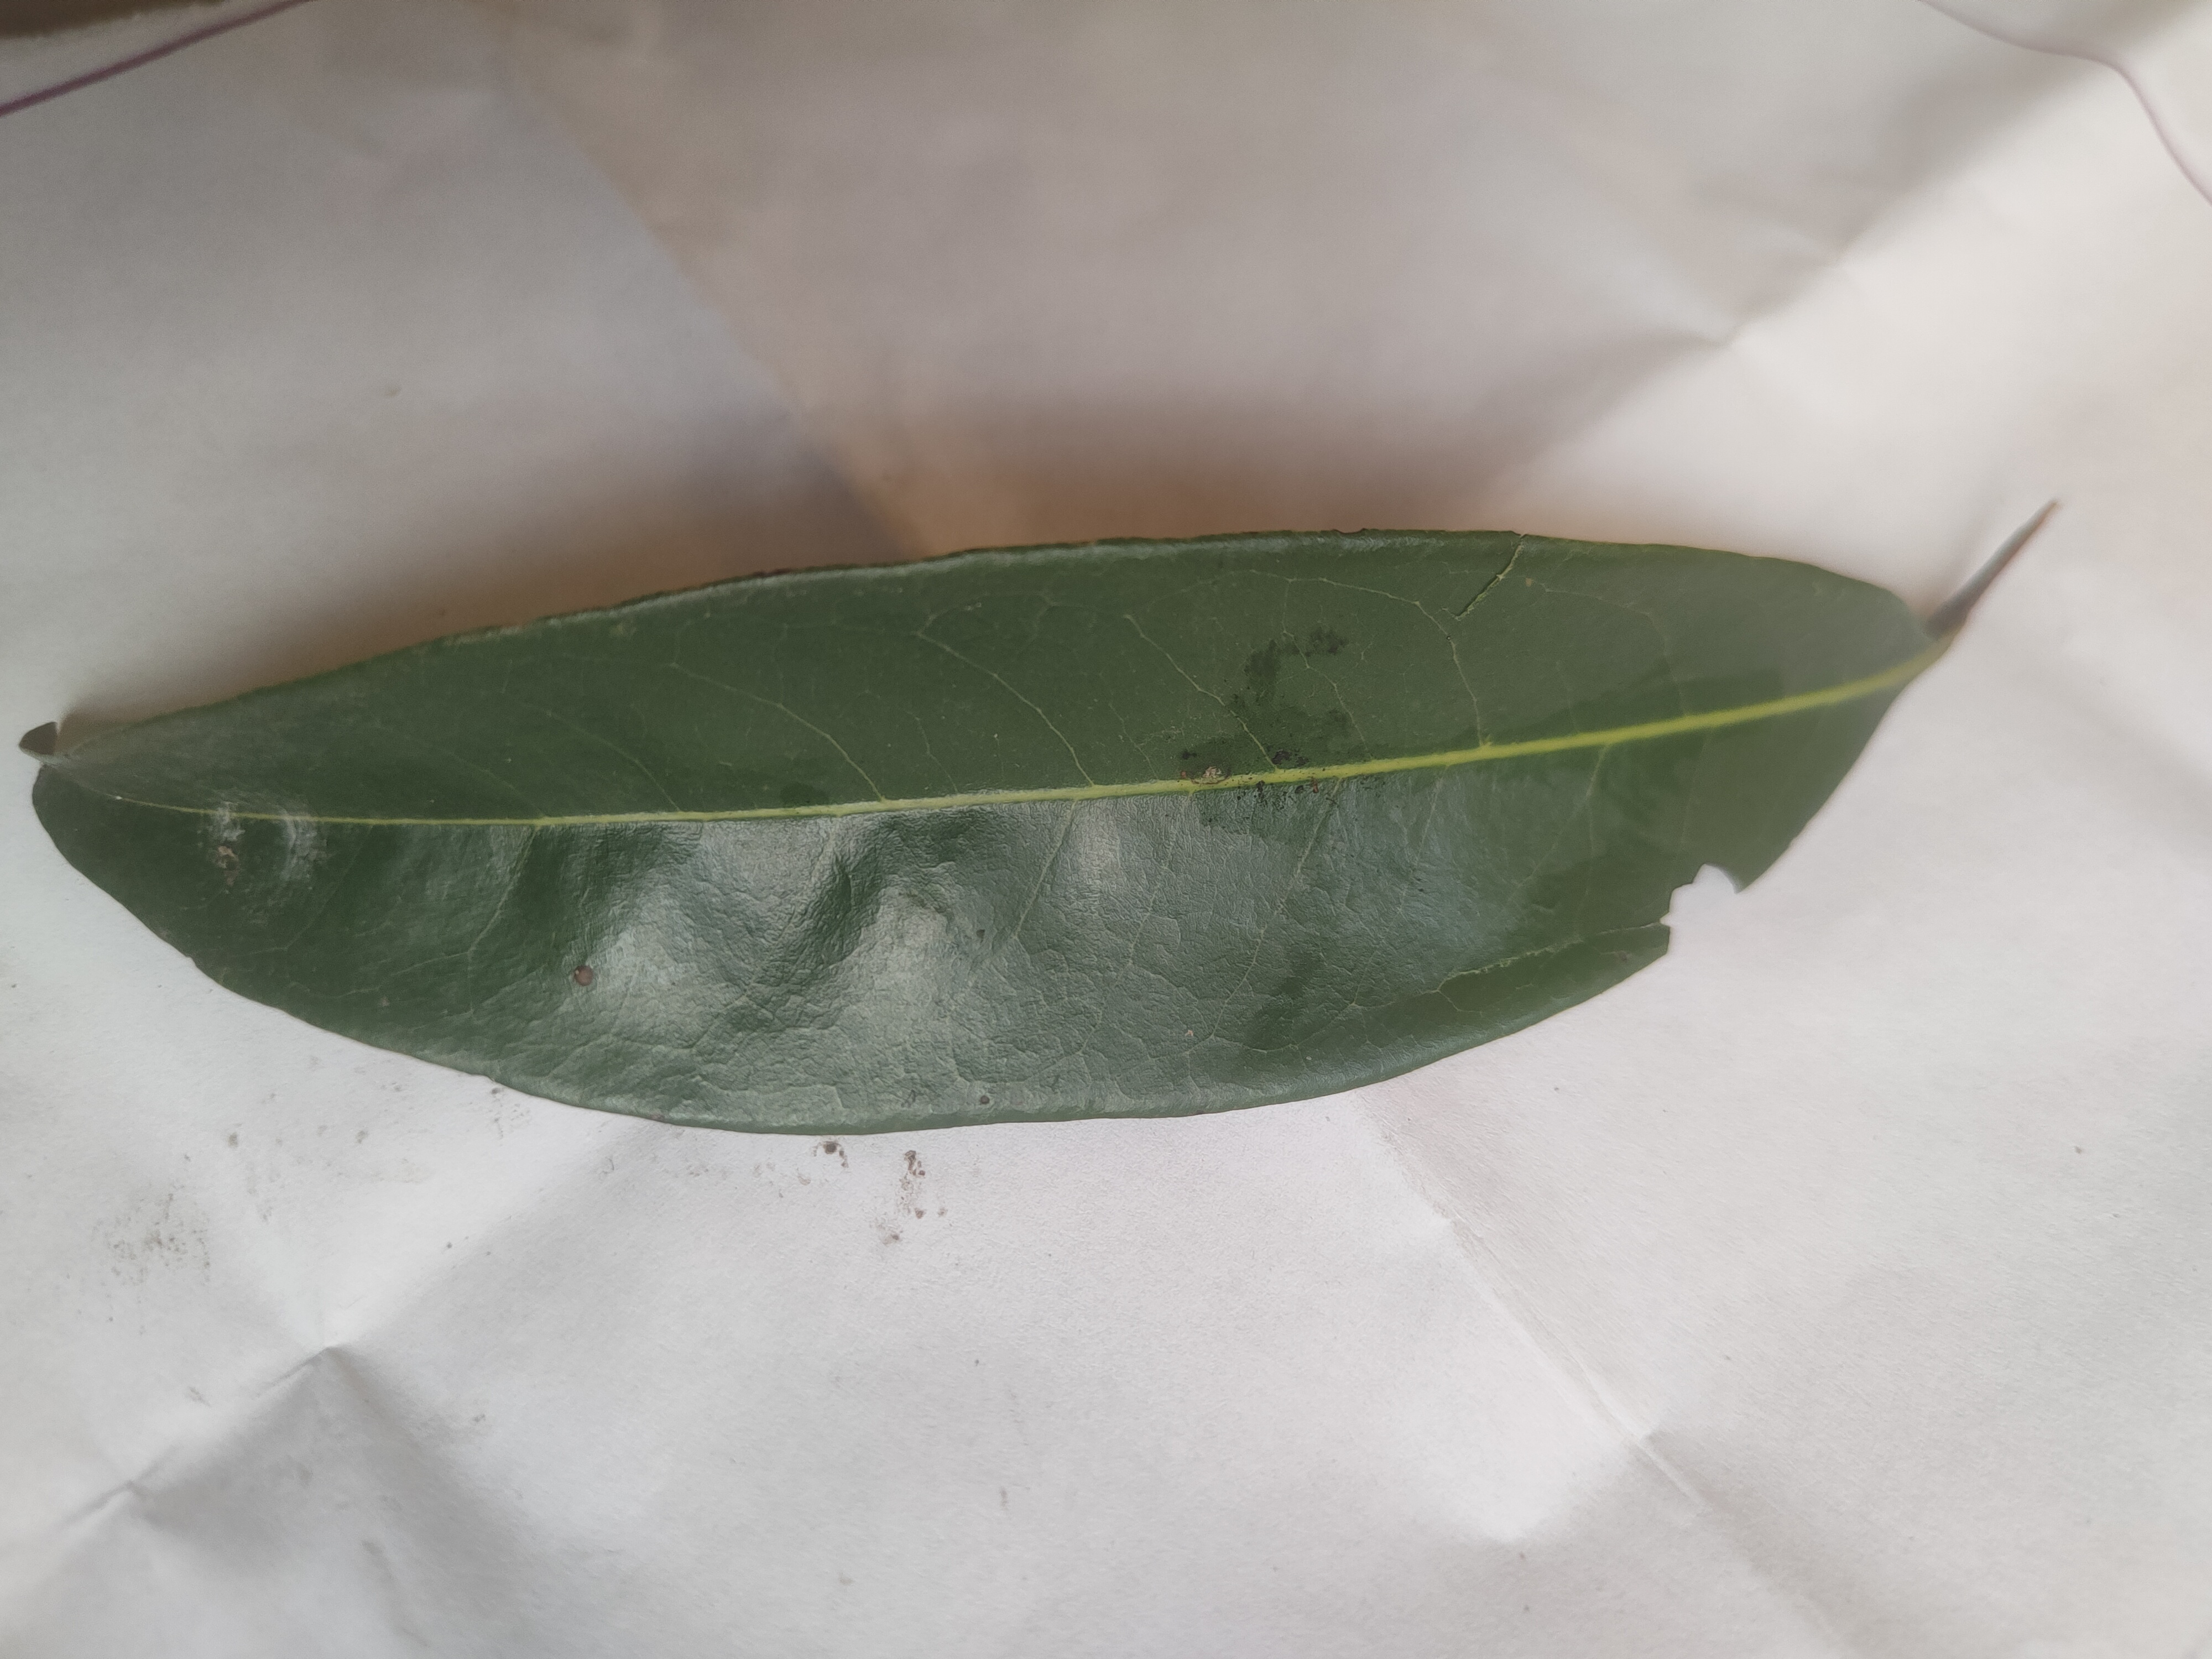
Leaf variety: Lychee